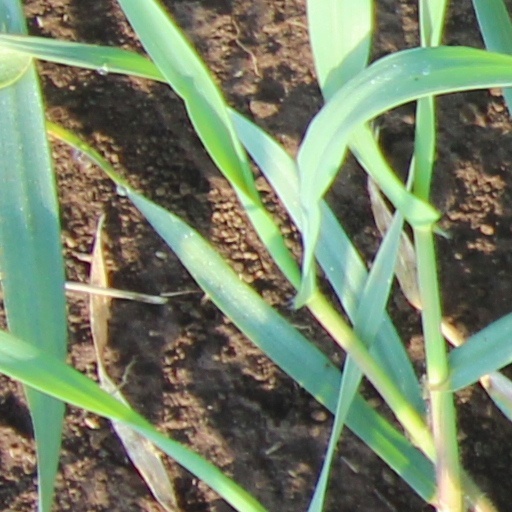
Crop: wheat